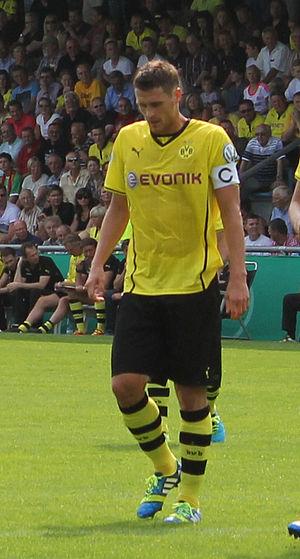
Sebastian Kehl est un footballeur international allemand né le 13 février 1980 à Fulda en Allemagne. Il évoluait au poste de milieu défensif ou de défenseur central. Il travaille en tant que responsable des joueurs sous contrat du Borussia Dortmund.